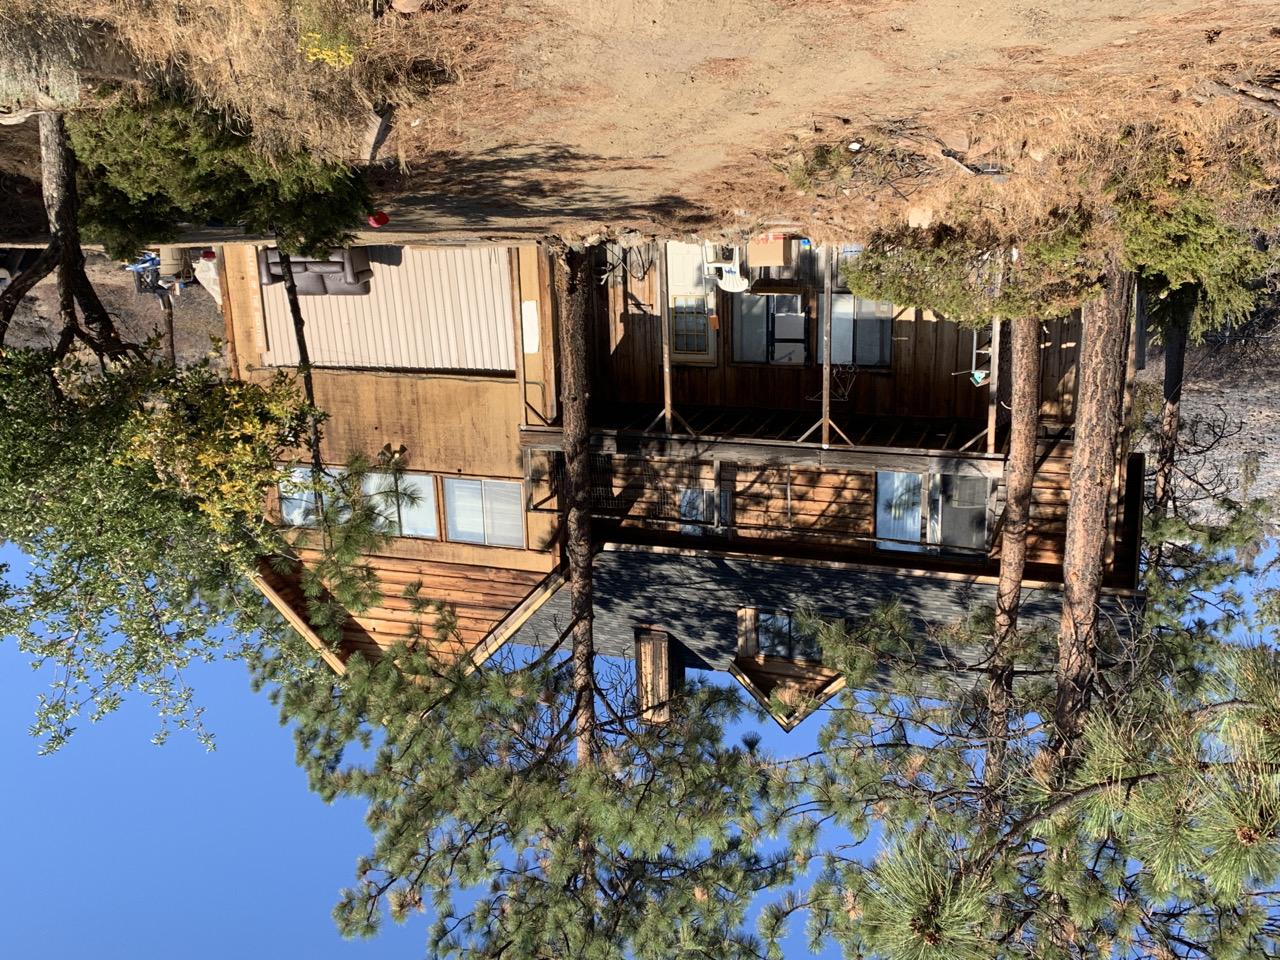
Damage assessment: no_damage